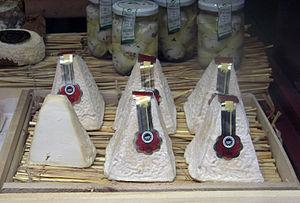
Pouligny-Saint-Pierre est une commune française située dans le département de l'Indre, en région Centre-Val de Loire.
L'Indre est un département français de la région Centre-Val de Loire qui tire son nom de l'Indre, une rivière qui le traverse. L'Insee et la Poste lui attribuent le numéro de code 36.
Le Berry est une province historique de la France de l'Ancien Régime ayant pour capitale Bourges, mais dont toute structure administrative disparaît définitivement avec la Révolution française. Il constitue l'un des plus vieux terroirs agricoles de la France et doit plus son unité à l'histoire qu'à la géographie. Il la tire aujourd'hui de quelques éléments culturels qui sont propres à cette région, et s'expriment notamment dans des spécialités gastronomiques.